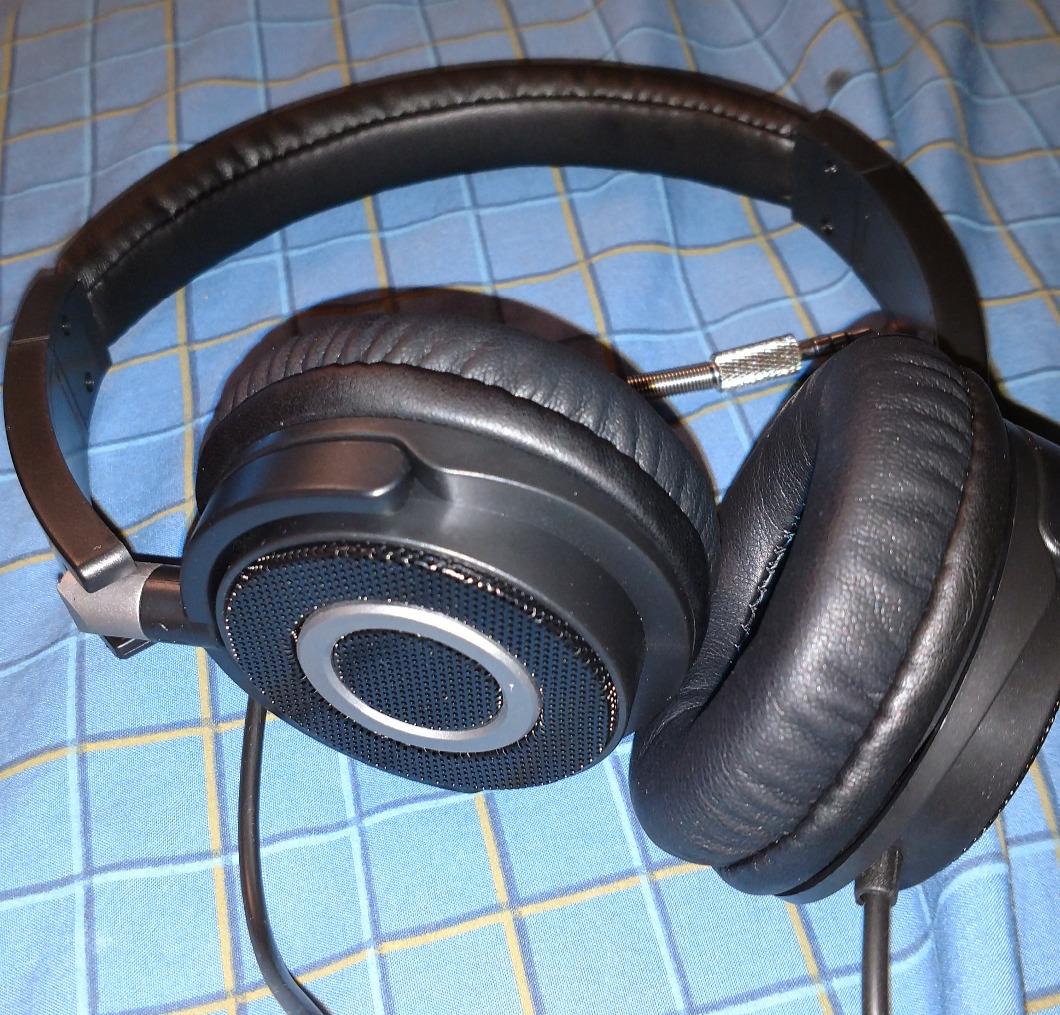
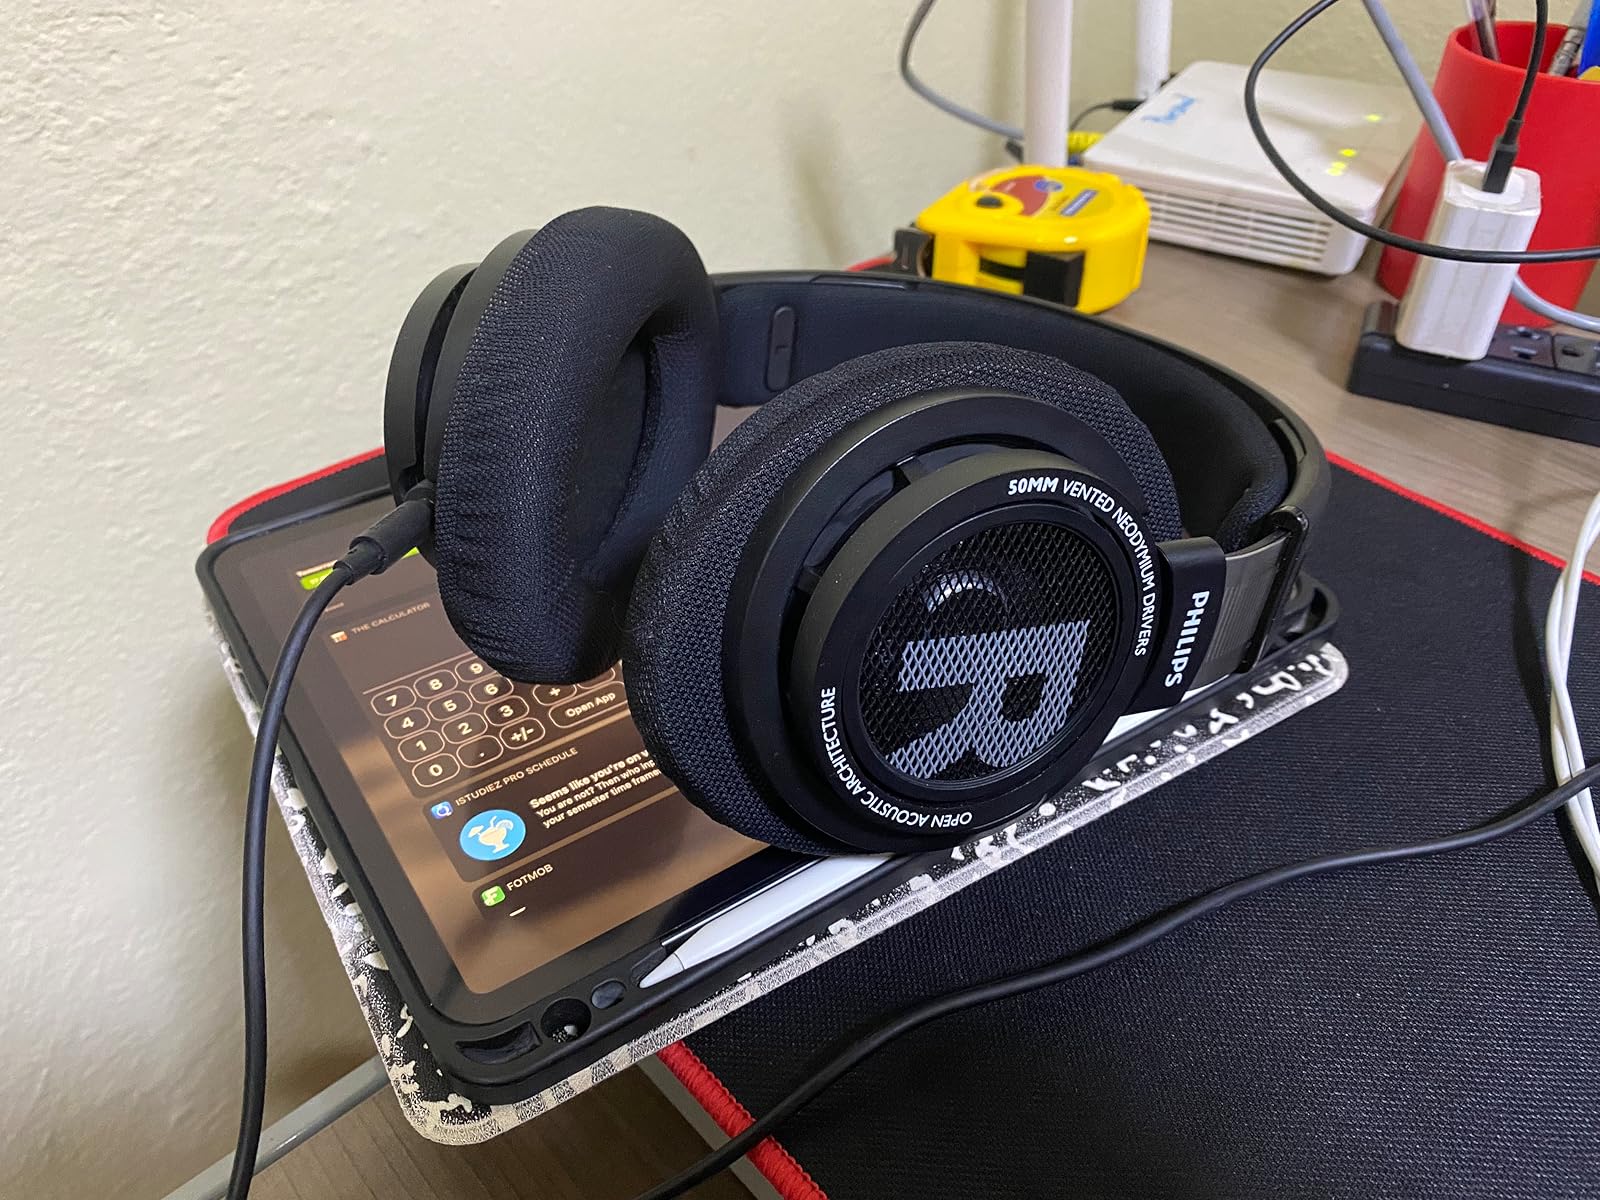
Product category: headphones
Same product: no